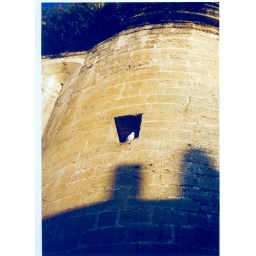
bird in the tower